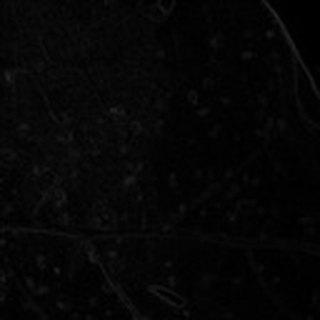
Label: cotton_aphids